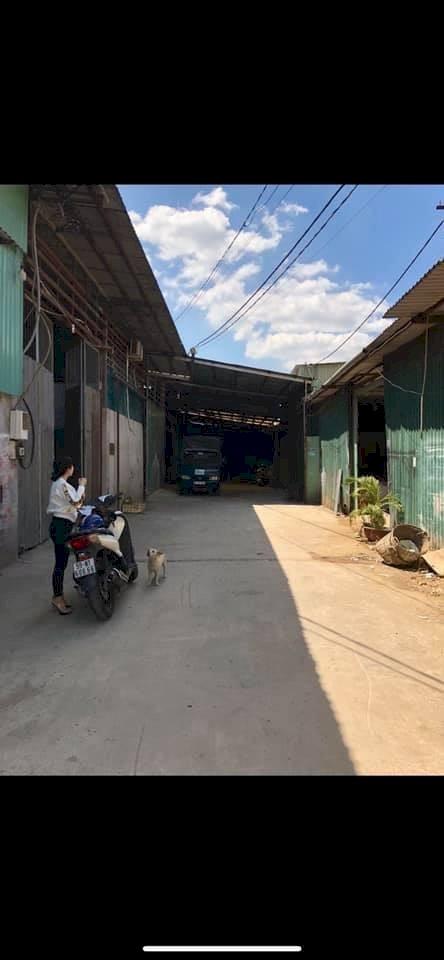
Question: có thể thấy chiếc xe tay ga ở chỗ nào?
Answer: chiếc xe tay ga nằm giữa người phụ nữ và con chó